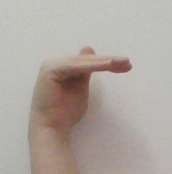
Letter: khaa